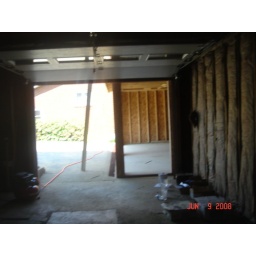
This garage door will come off, the wall closed in and a door put in on the right.